Curtis Axel

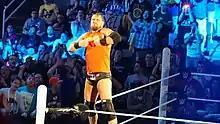
After Axel didn't participate in the Royal Rumble match, he began parodying Hulk Hogan in early 2015

At the Royal Rumble on January 25, 2015, Axel was set to enter the Royal Rumble match at number 6, but was attacked by Erick Rowan on the entrance ramp, rendering him unable to compete. As a result of not being eliminated (having never officially entered the match), Axel trended on Twitter following the event, and also received supportive tweets from former WWE wrestlers Lance Storm and Tommy Dreamer and then later from current WWE wrestlers Xavier Woods, Zack Ryder, and David Otunga, the latter offering his legal services. Axel was defeated by Rowan on the following week's episode of "Main Event". Axel then began an angle where he began referring to himself as "the true winner of the Royal Rumble", claiming that he still hadn't been eliminated from the match and that he deserved a shot at WrestleMania 31 for the WWE World Heavyweight Championship as a result. This involved Axel interrupting segments involving the likes of Dean Ambrose, John Cena, and Rusev to protest his cause, and also led to Axel starting his own hashtag, #AxelMania. At WrestleMania 31, Axel participated in the André the Giant Memorial Battle Royal, but was eliminated by multiple wrestlers.